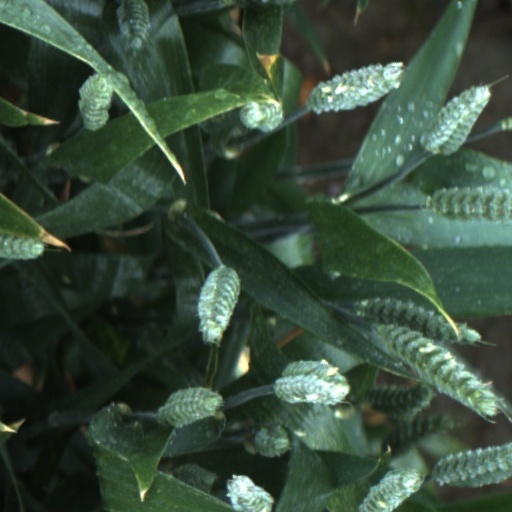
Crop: wheat